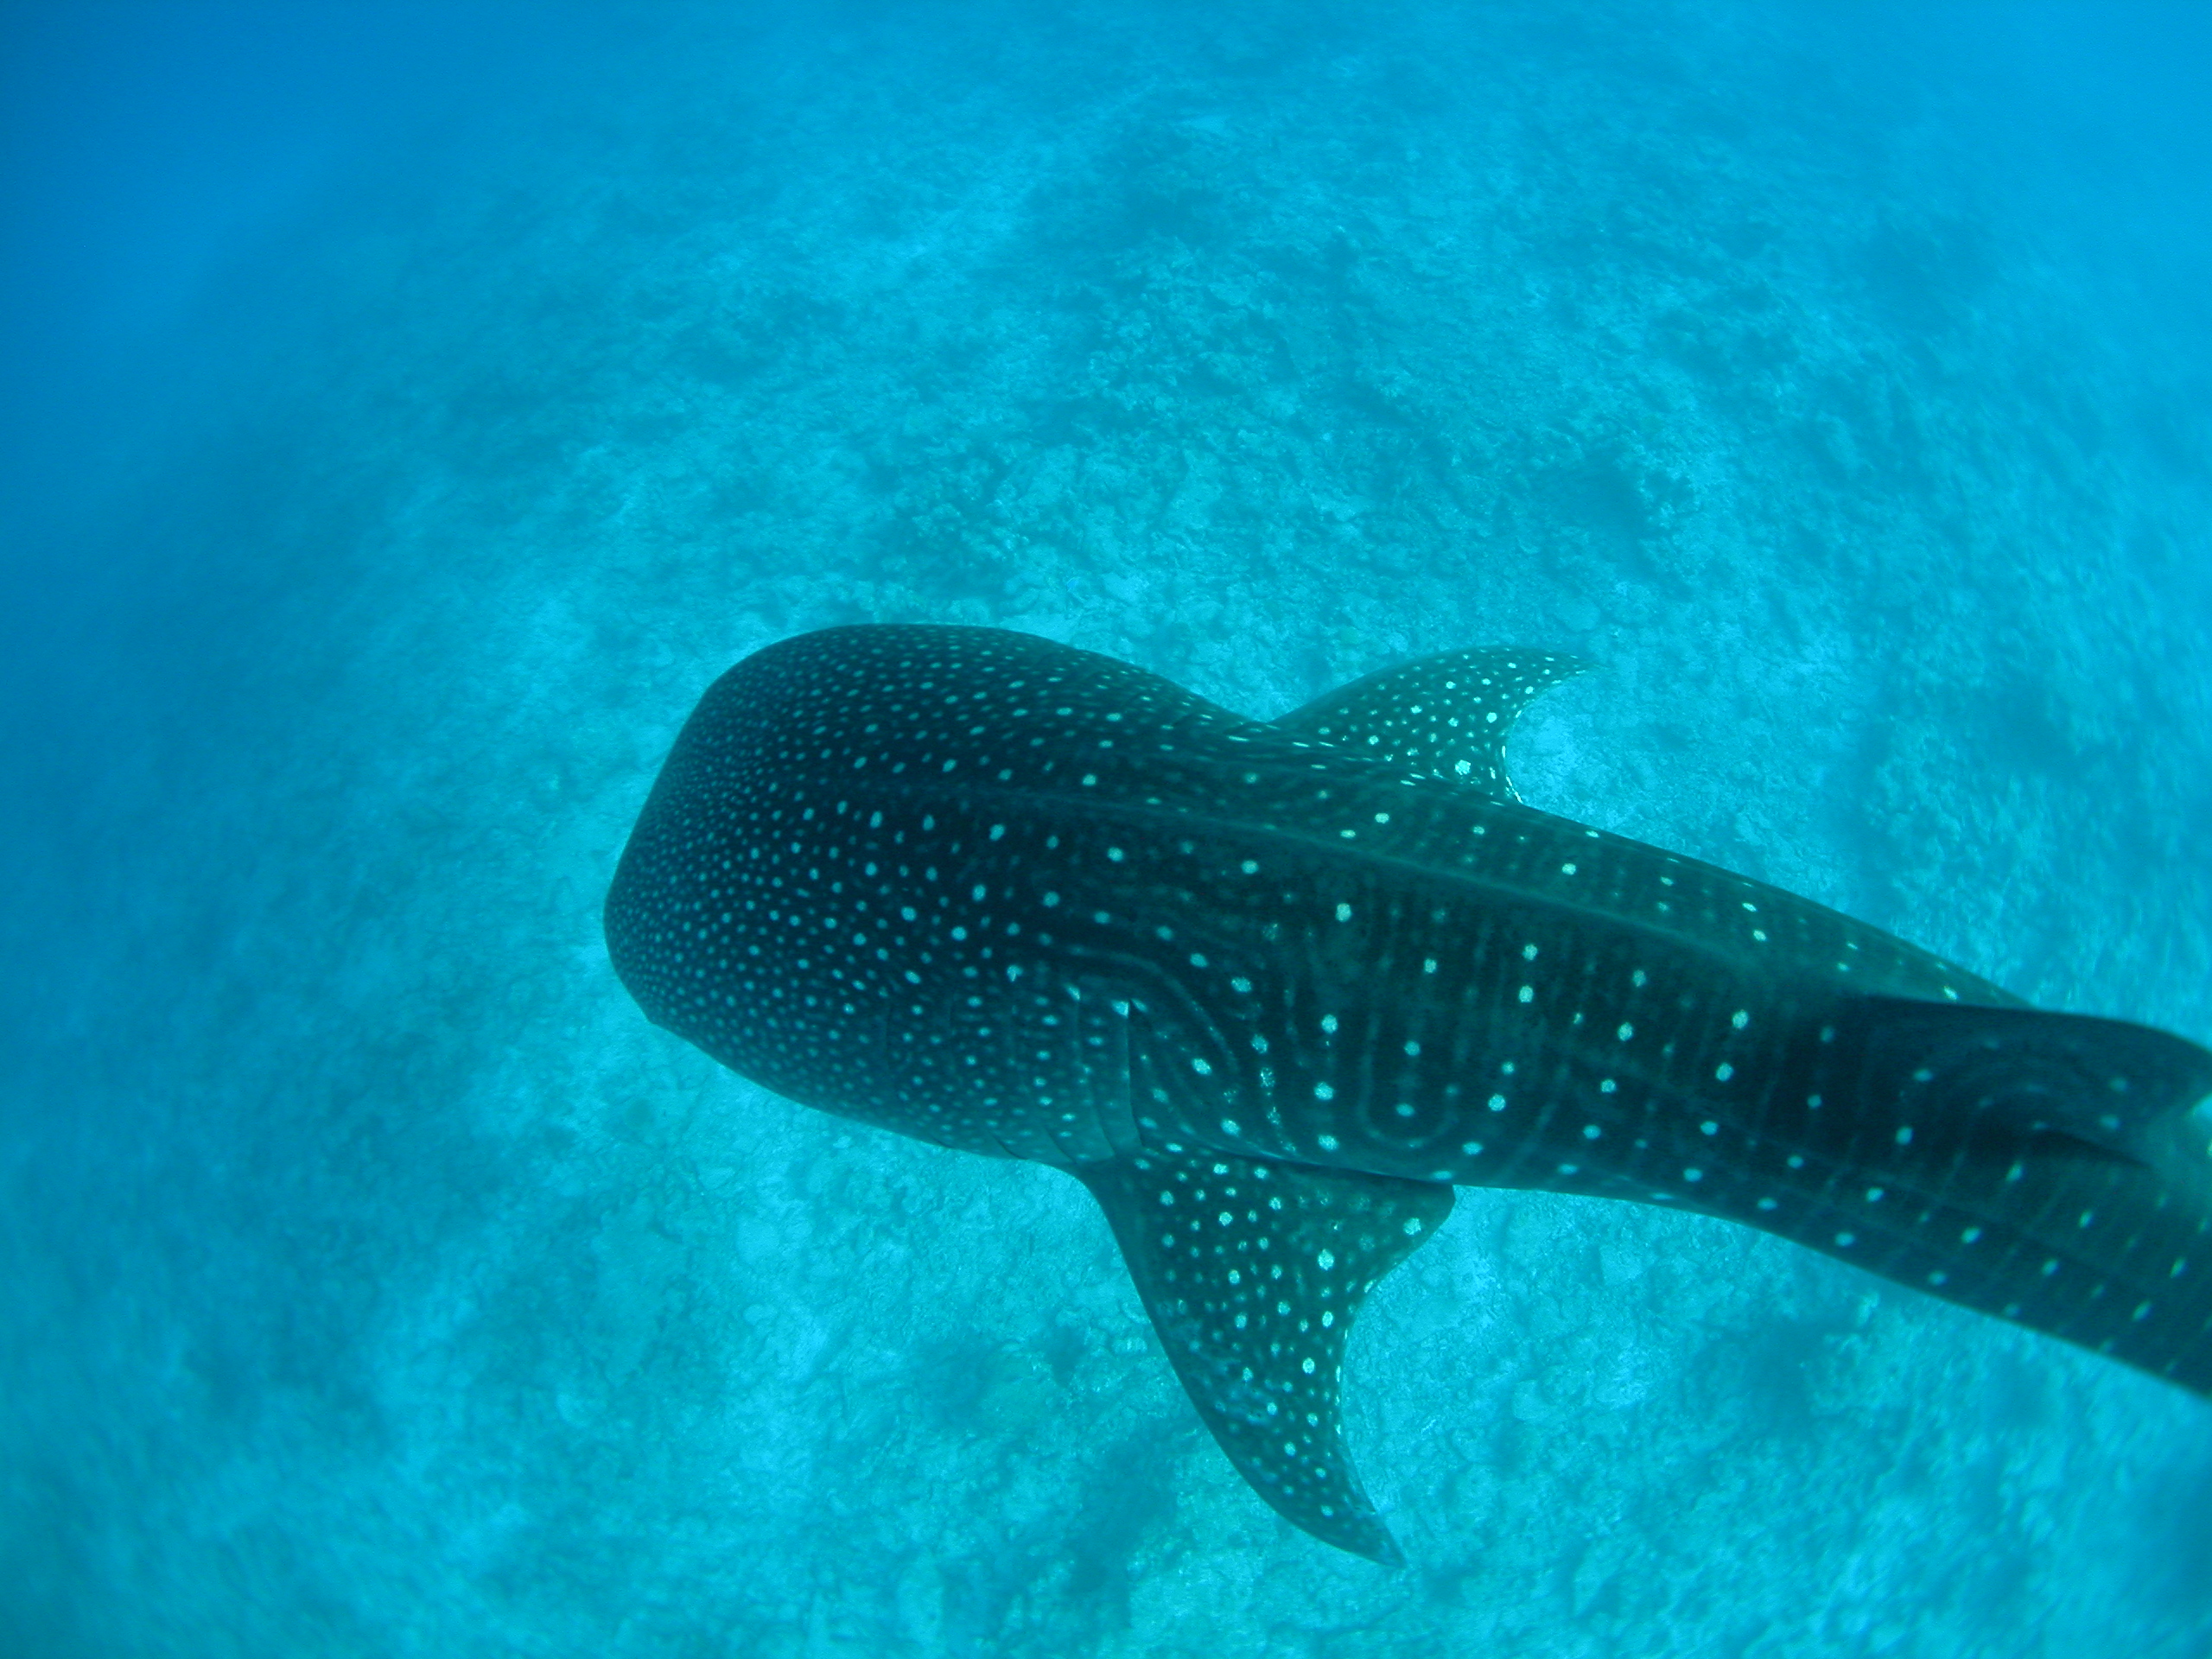
sea, nature, ocean, diving, underwater, high, biology, blue, fish, coral reef, shark, reef, hires, hi, res, resolution, scuba, undersea, rhincodon, typus, whaleshark, top20blue, taxonomy binomial rhincodontypus, marine mammal, marine biology